After School Nightmare

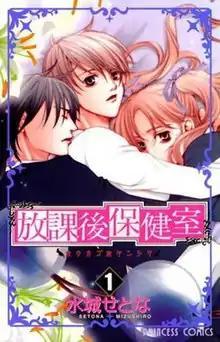
Cover of the first volume of "After School Nightmare" as published by Akita Shoten, featuring, from left to right, Sou Mizuhashi, Mashiro Ichijo, and Kureha Fujishima

is a Japanese manga series written and illustrated by Setona Mizushiro. It was serialized from 2004 to 2007 in the manga magazine "Princess" and collected in ten volumes. It was licensed in North America by Go! Comi, with all volumes adapted by Mallory Reaves and edited by Brynne Chandler. The story is about Mashiro Ichijo, an intersex high-school student who is forced by a teacher to work out their gender identity in a collective dream, and Mashiro's romantic relationships with two classmates, one female and one male.